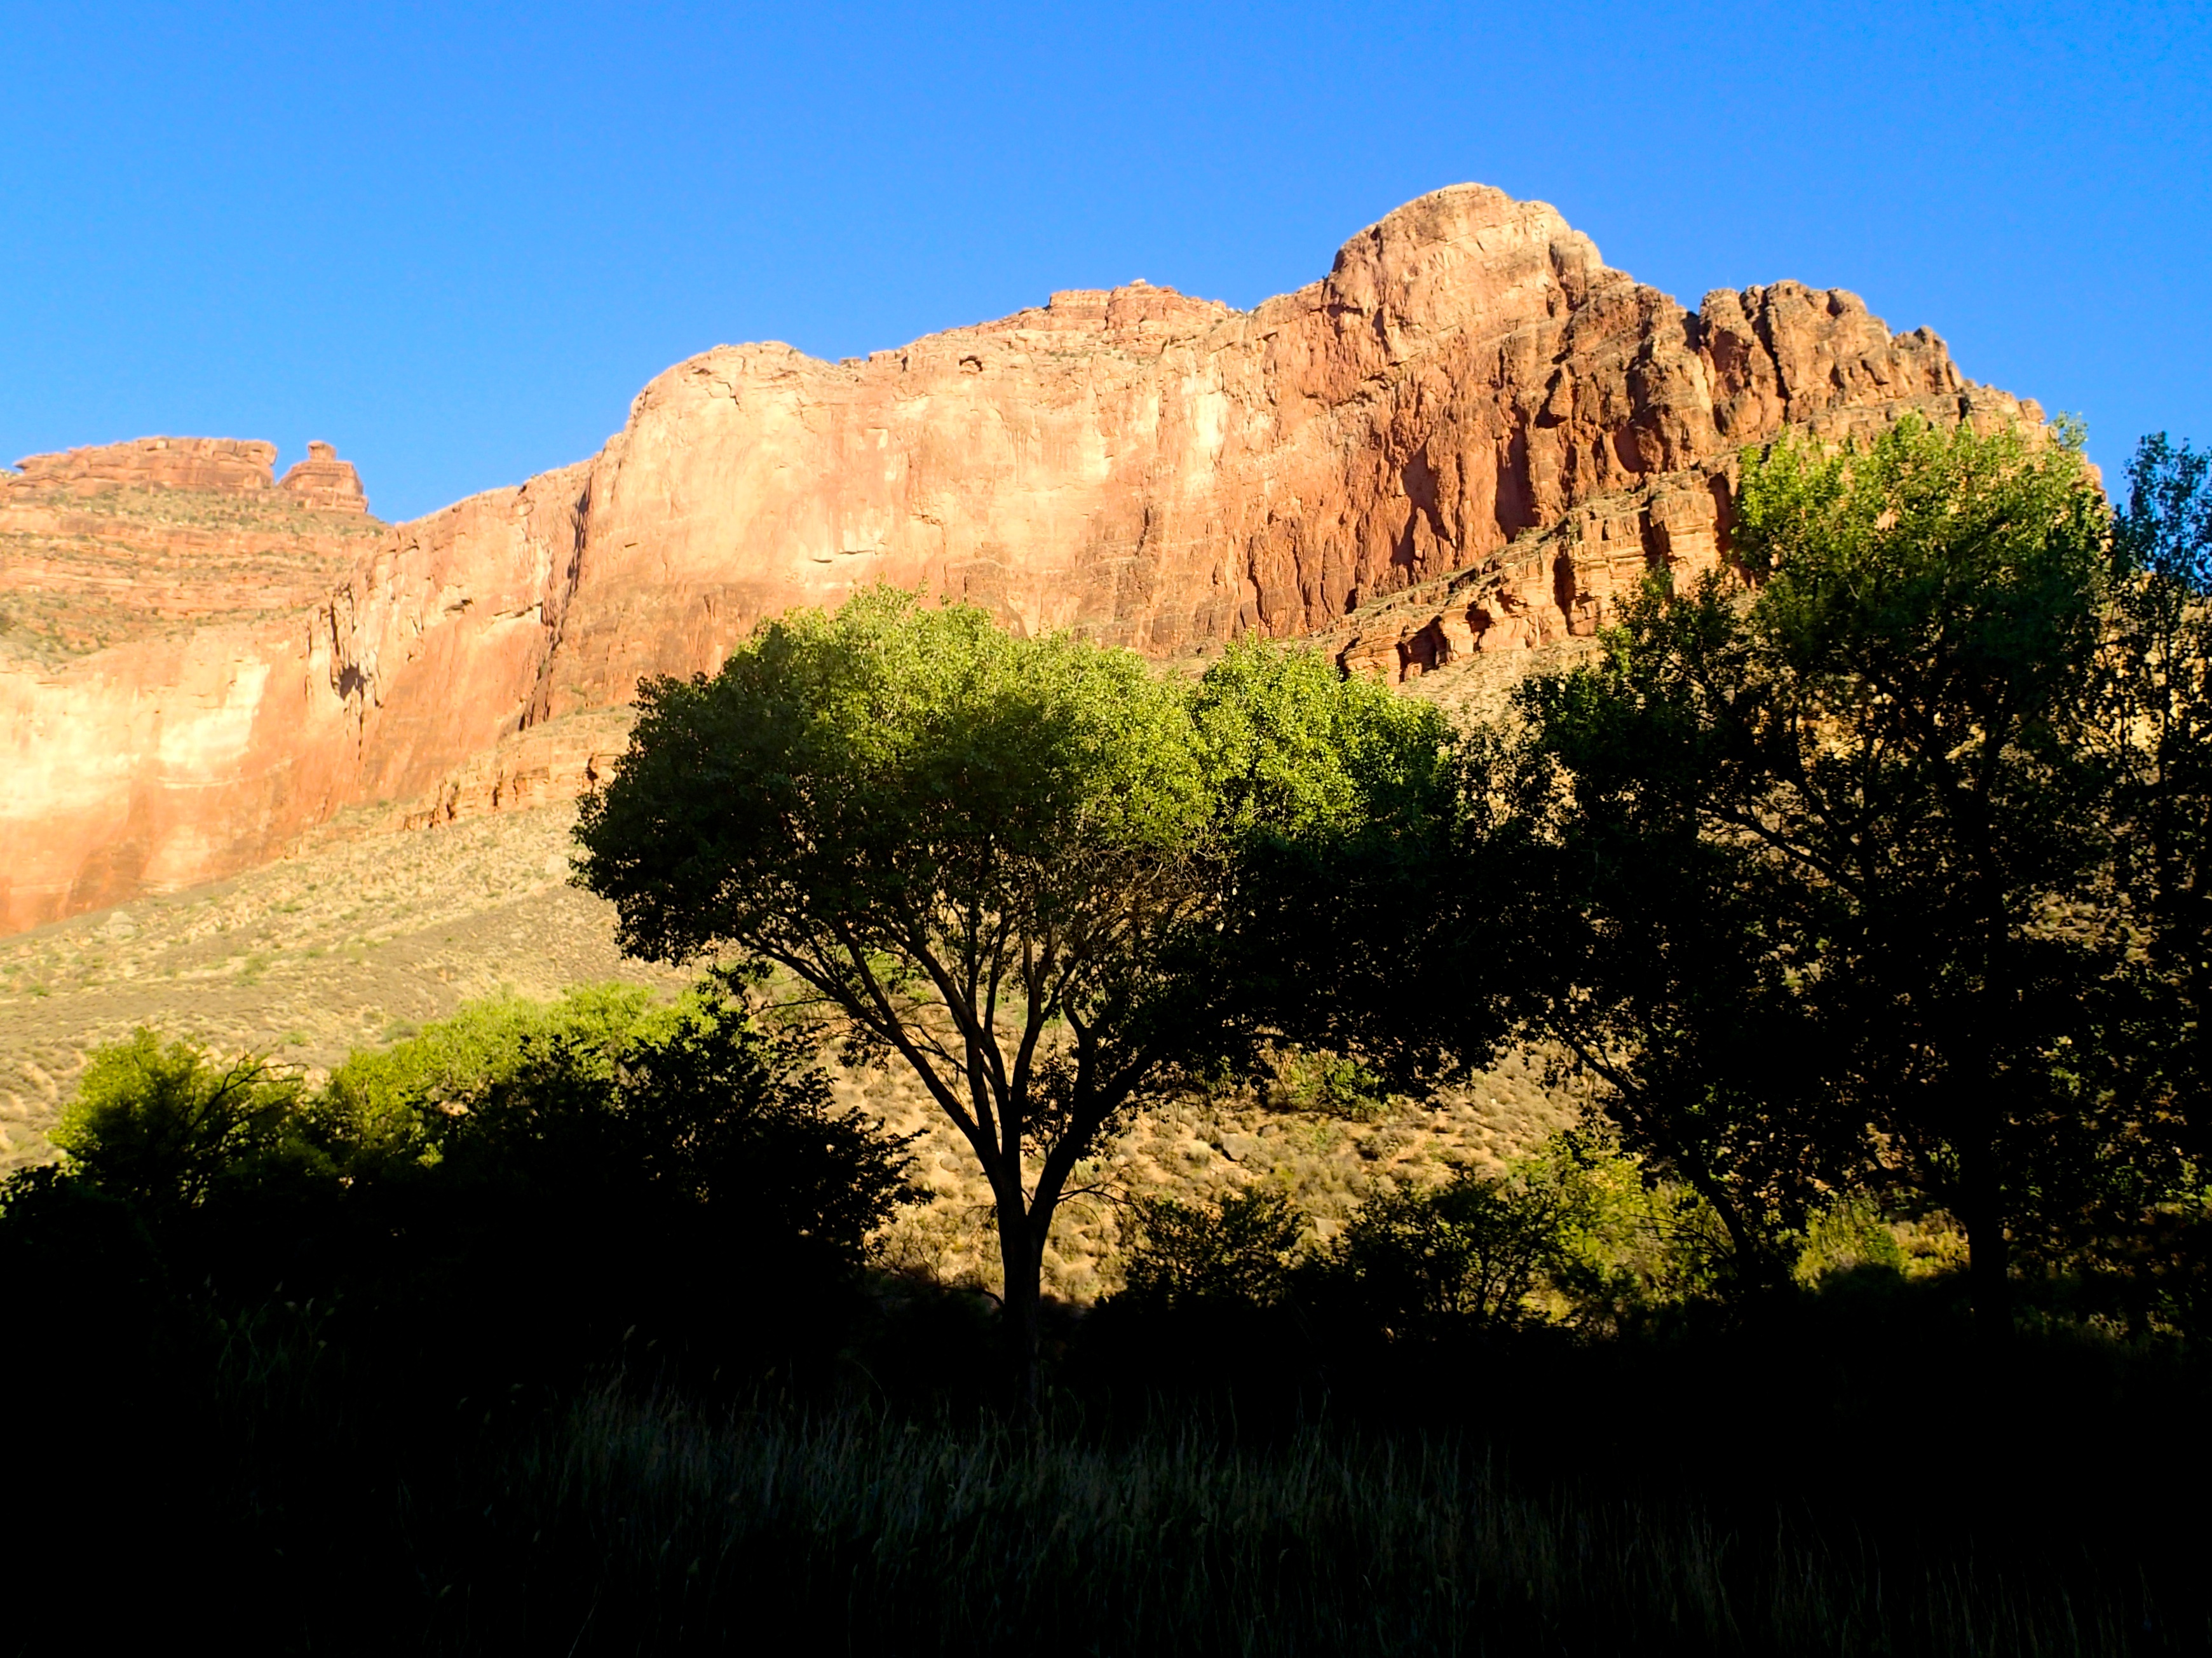
landscape, tree, nature, rock, wilderness, mountain, hill, valley, park, canyon, terrain, national park, badlands, plateau, grandcanyon, 2013365, landform, natural environment, geographical feature, mountainous landforms